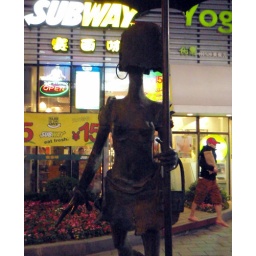
Guy leaves Subway store in Shanghai mall framed by street sculpture of girl in miniskirt.